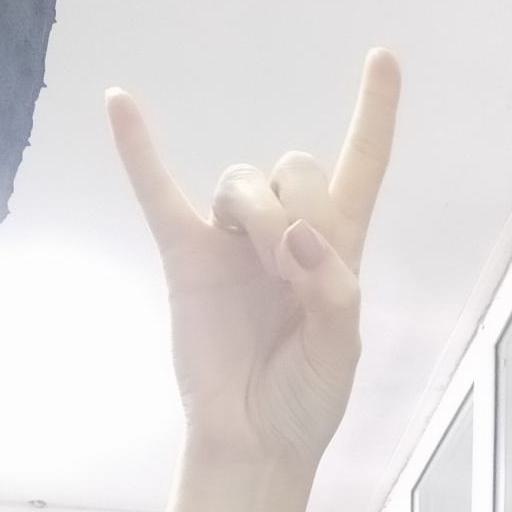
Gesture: rock